Jonathan Adam

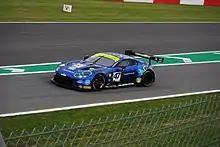
Adam and Davidson's TF Sport-run Aston Martin leaving the pits at Donington.

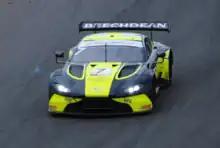
Adam and Howard's Beechdean Aston Martin at Brands Hatch.

Unable to find funding to continue in the BTCC, Adam moved to the British GT Championship to drive an Aston Martin DBRS9 for Beechdean Motorsport for 2011. Adam and co-driver Andrew Howard took their maiden win that season at Rockingham in wet conditions. They took pole position at the final race of the season at Silverstone and went on to take the win, allowing to finish the season 3rd in the GT3 standings.